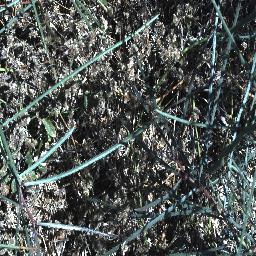
Label: parkinsonia